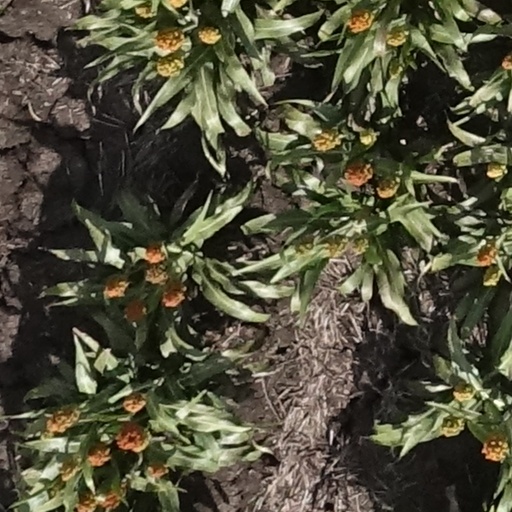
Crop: sorghum